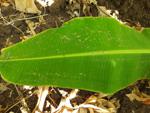
Label: healthy